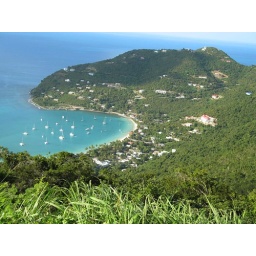
Cane Garden Bay, Tortola as seen from above on a mountain road